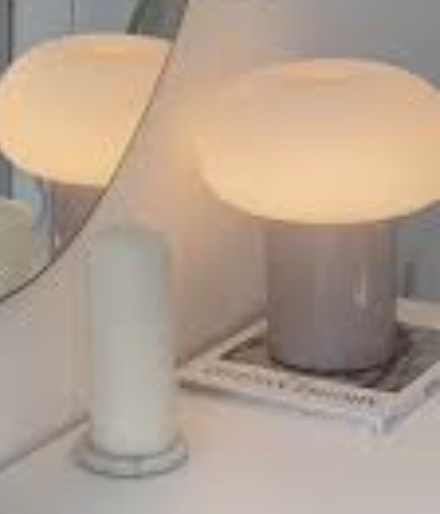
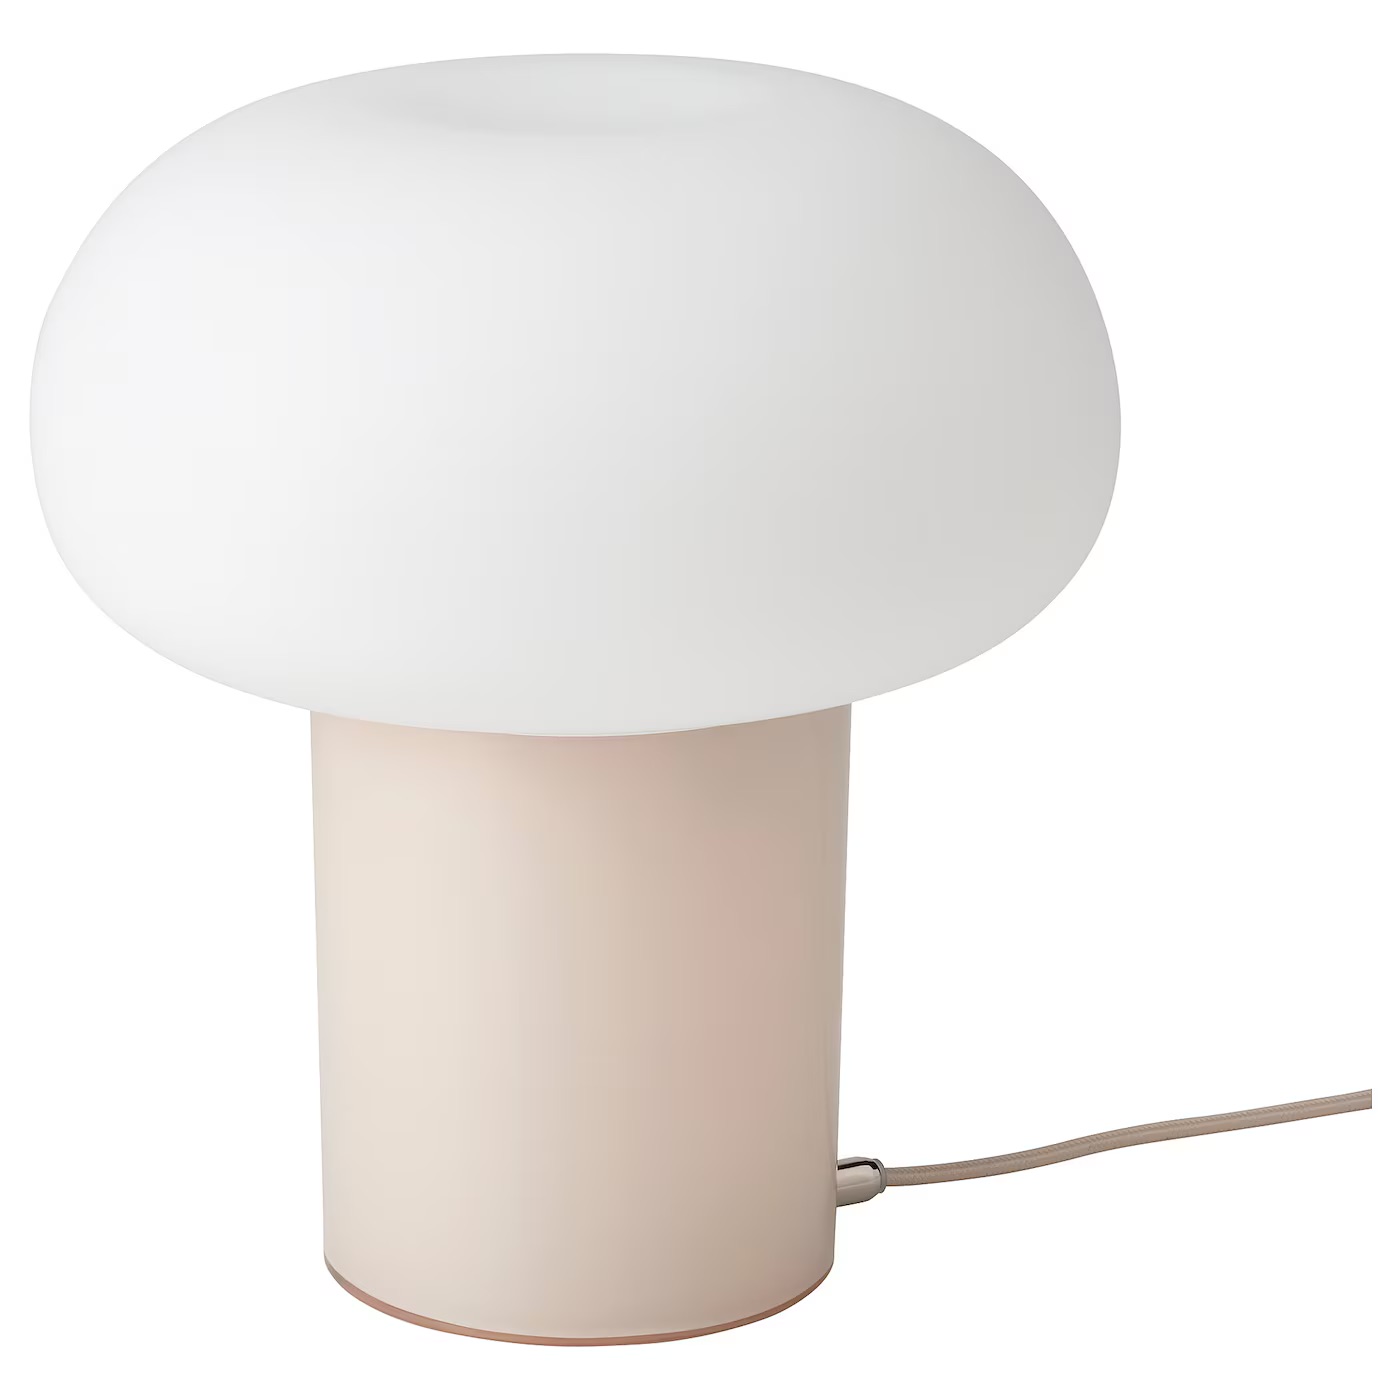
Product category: misc
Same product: yes